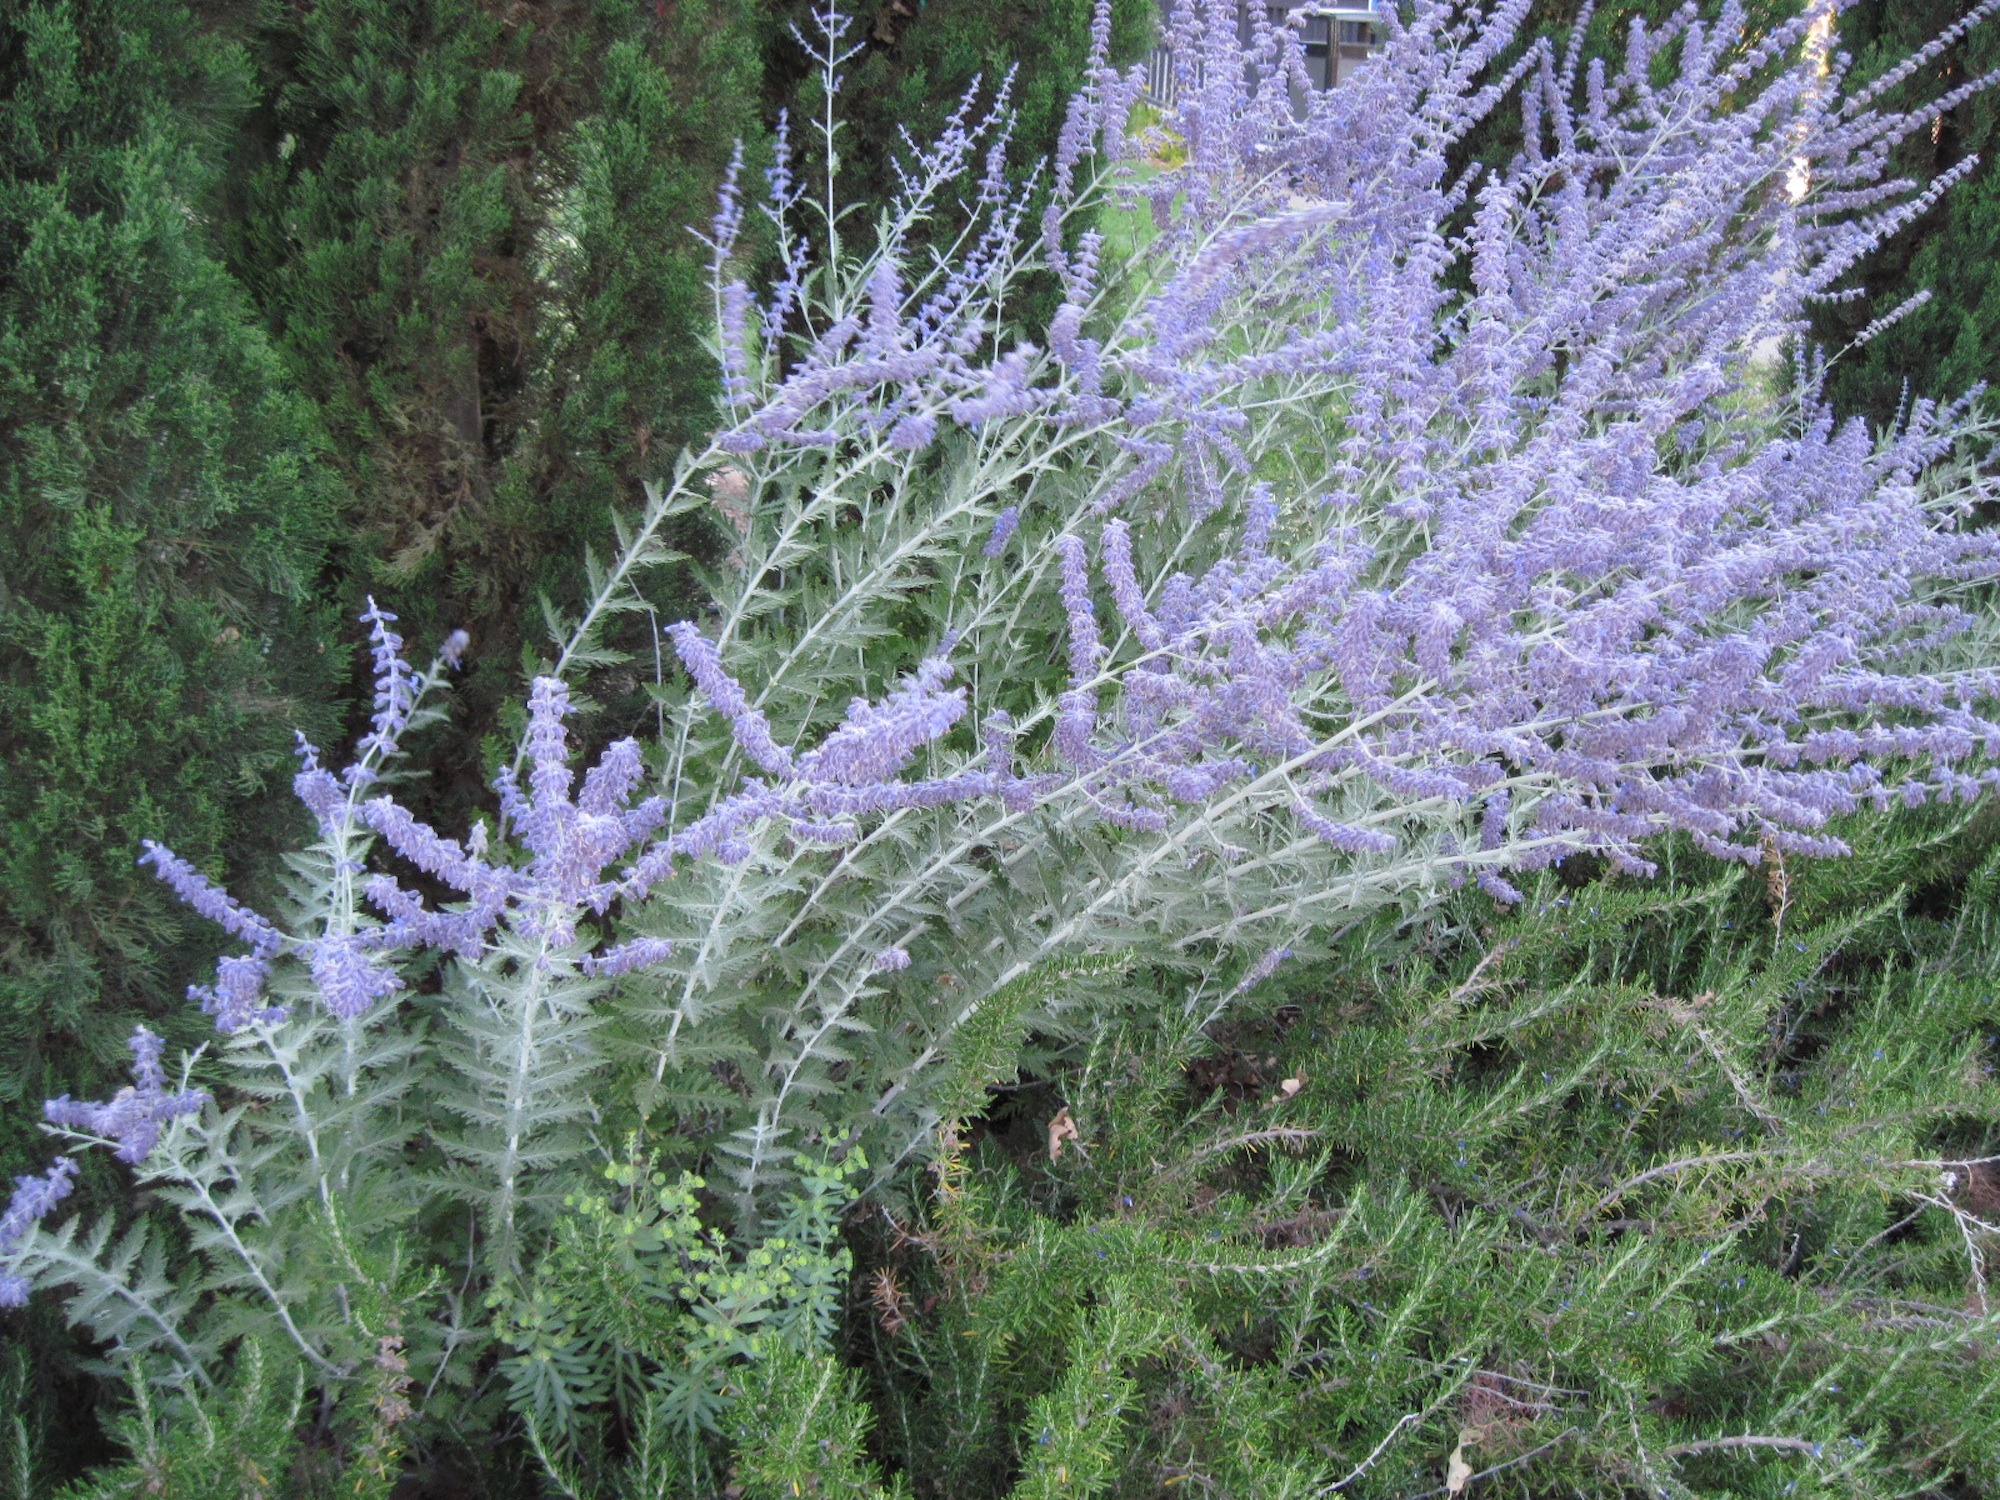
tree, blossom, plant, field, flower, purple, frost, floral, aroma, herb, natural, fresh, botany, blooming, garden, flora, lavender, botanical, wildflower, gardening, shrub, ecosystem, fragrance, aromatherapy, medicinal, flowering plant, daisy family, subshrub, grass family, land plant, english lavender, hyssopus